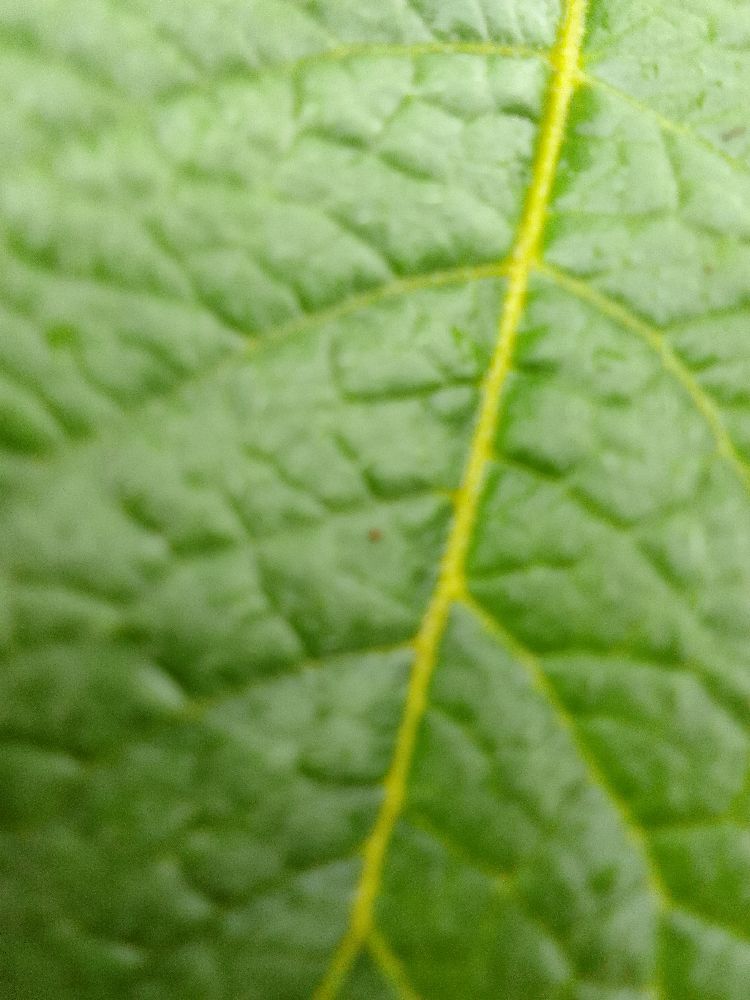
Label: Healthy